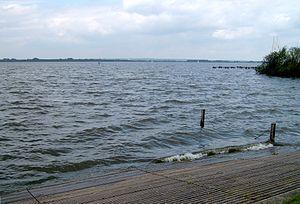
Le Dümmer est un lac allemand, situé sur le cours de la Hunte dans le land de Basse-Saxe. Sa superficie est de 13,5 km².
Cet article recense les zones humides d'Allemagne concernées par la convention de Ramsar.